Highway systems by country

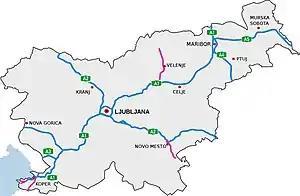
Highway Network (Slovenia), "Map of Slovenian Highways".

The highways in Serbia are classified as IA state roads and the common name for "highway" is "auto-put", which functions based on a toll pay system and controlled access. Serbia currently has a total of of highways (the total length of public roads is ), while are planned. Because of its geographical position, it is very important for the transit of capital, goods and services through Europe and the Balkans, especially. It is also one of the most important countries in the Balkans for Pan-European corridors (E65, E70, E75, E80, E661, E662, E761, E763, E771, E851).